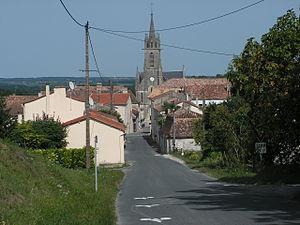
Bouniagues (Dordogne)
Bouniagues est une commune française située dans le département de la Dordogne, en région Nouvelle-Aquitaine.